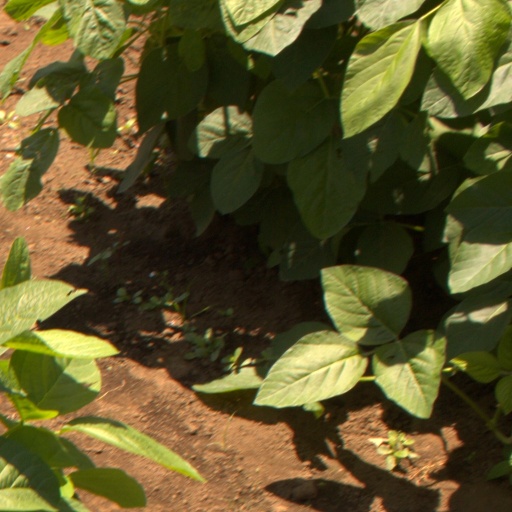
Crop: soybean